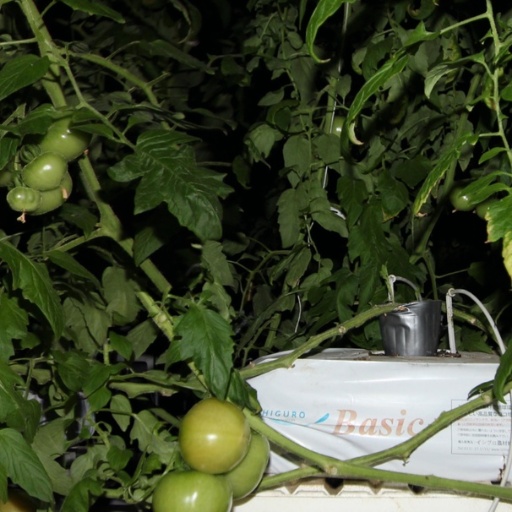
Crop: tomato